Zograf Monastery

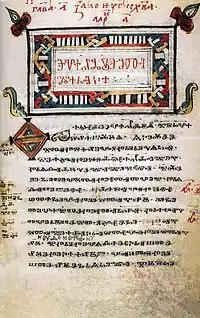
Page from the "Codex Zographensis"

The Zograf Monastery houses a library of major significance to Bulgarian culture, preserving medieval manuscripts such as a 15th-century copy of the passional of Saint Naum of Ohrid, the 14th-century passional of Saint Paraskevi, the original draft of Paisius of Hilendar's "Istoriya Slavyanobolgarskaya", and the "History of Zograf". The monastic library contains 388 manuscripts in Church Slavonic and 126 in Greek, as well as about 10,000 printed books altogether. Two medieval Bulgarian royal charters, the Zograf Charter and the Rila Charter, were discovered in the monastery's library.